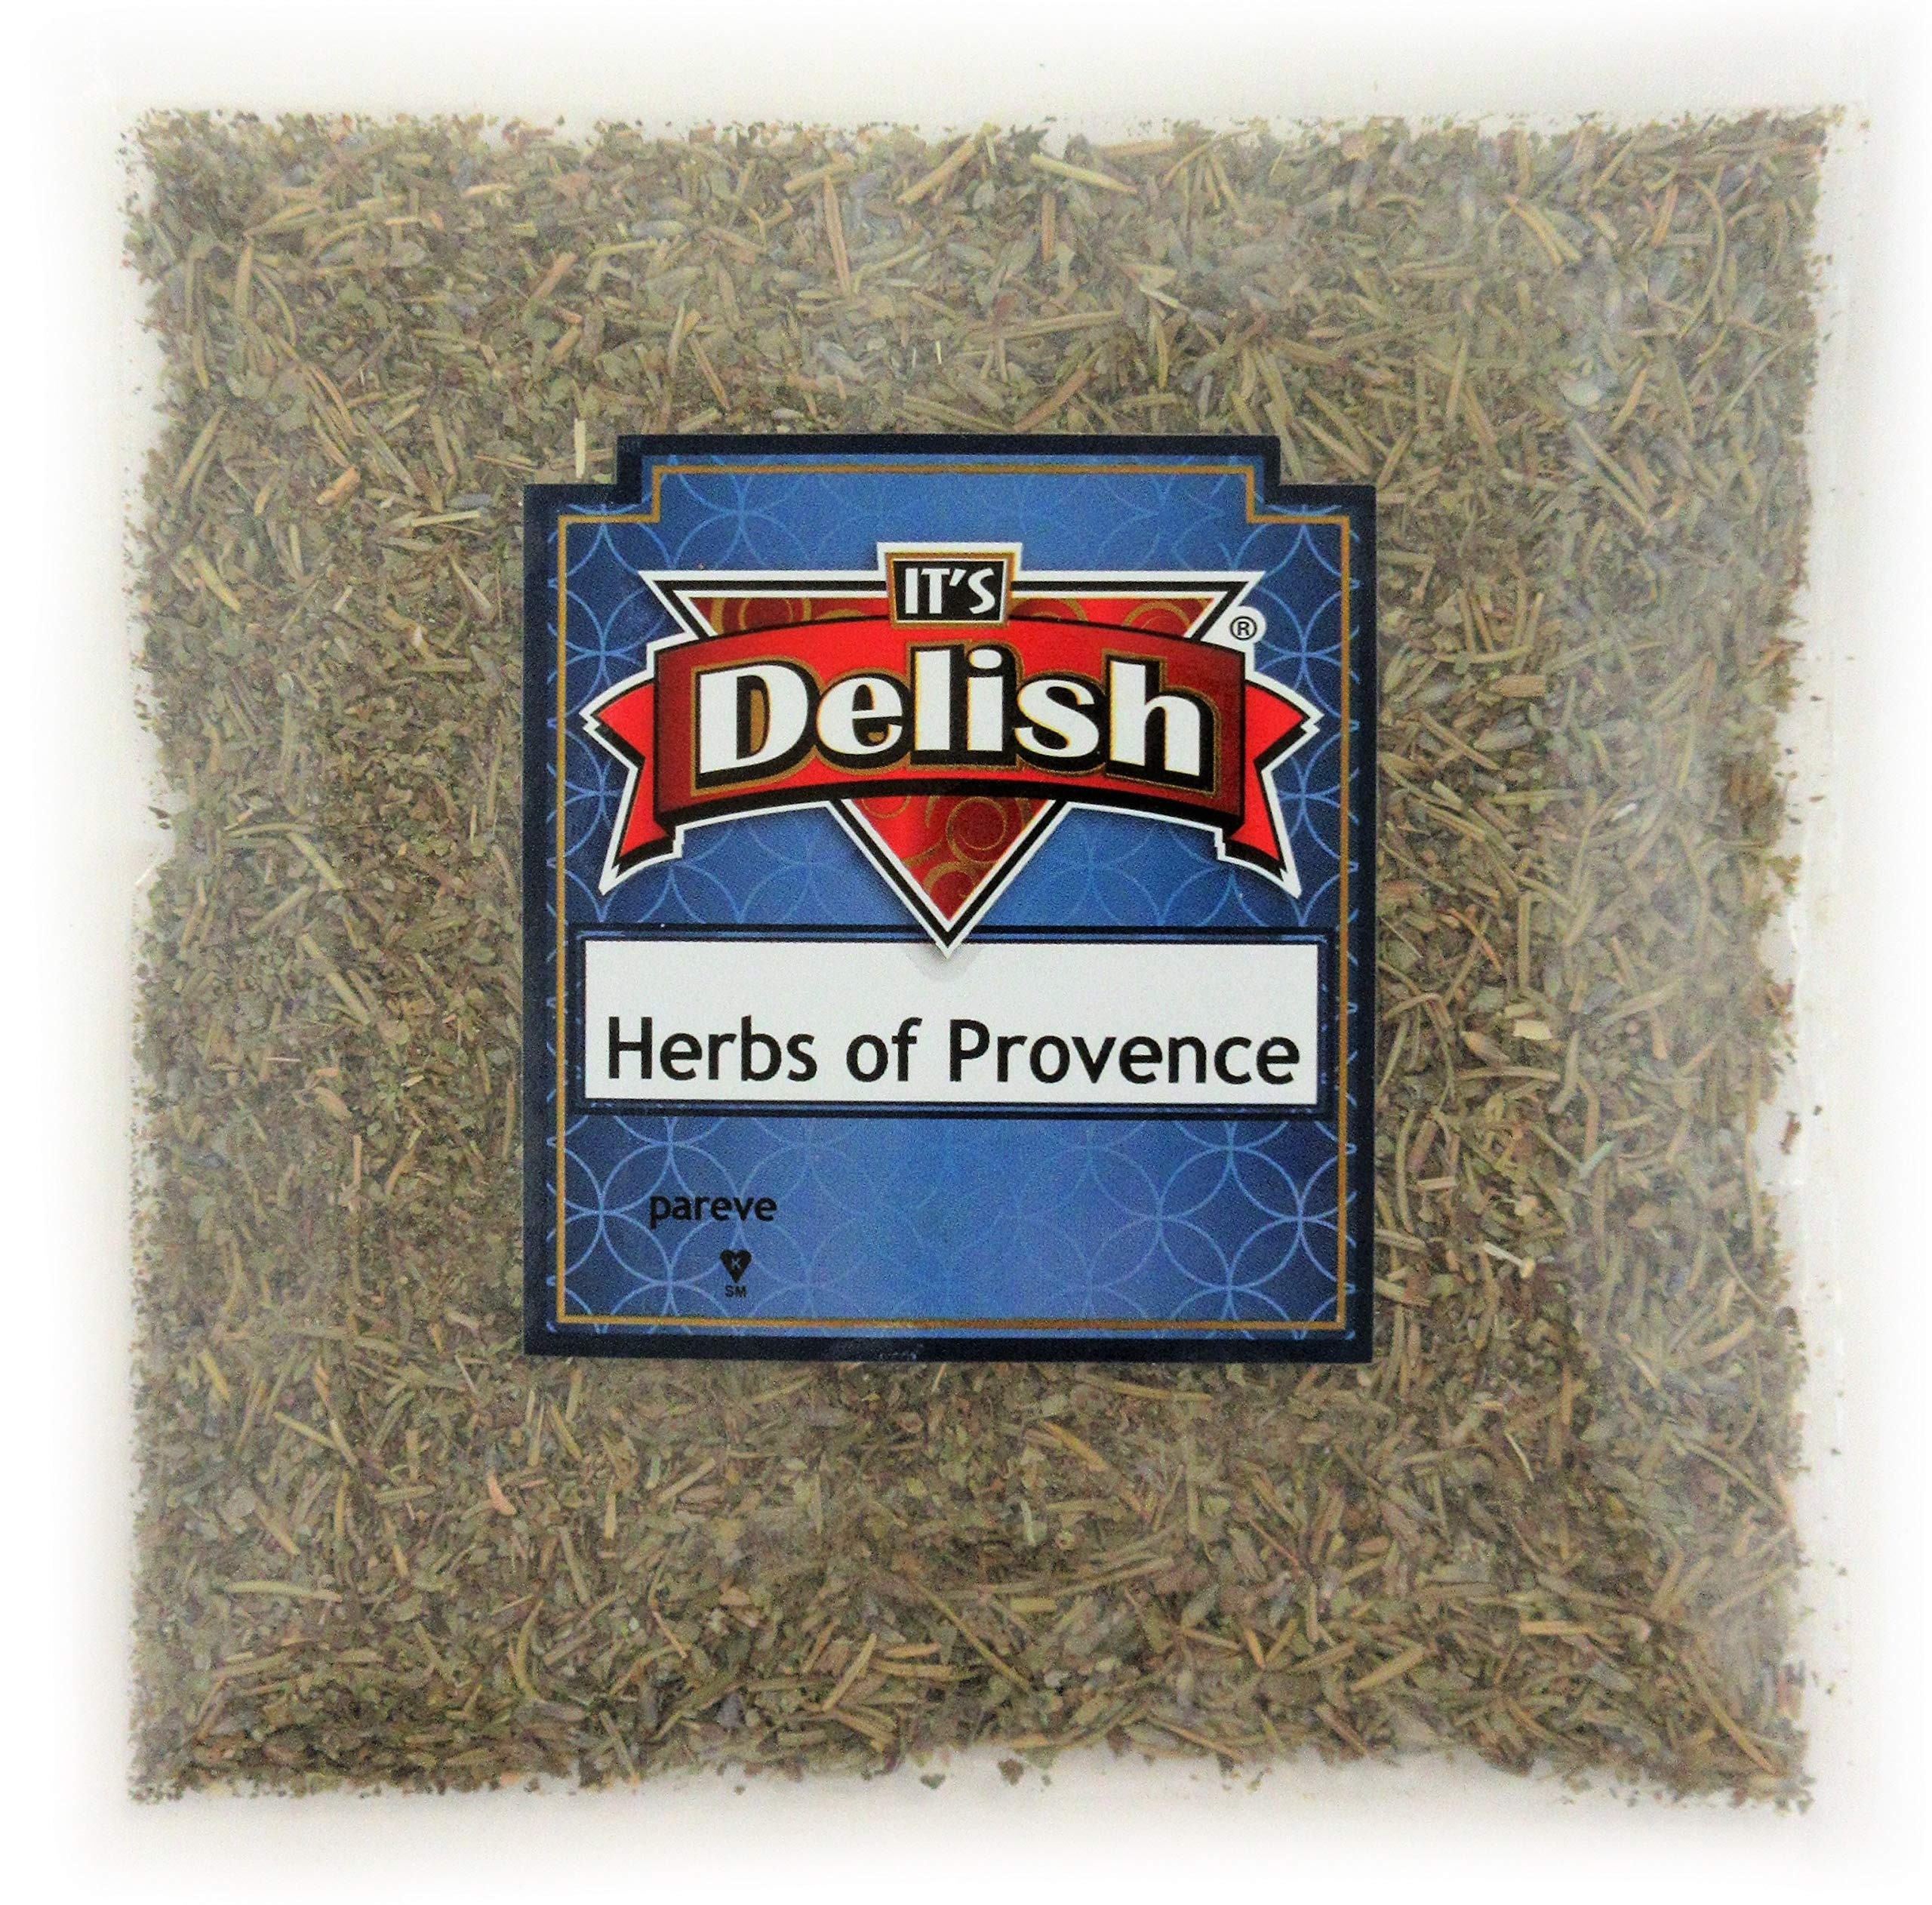
Item Name: Herbs of Provence All Natural by Its Delish, 2 oz
Bullet Point 1: Premium Dried Herbs De Provence
Bullet Point 2: Two Ounces 2 Oz bag Its Delish brand - Perfect for Refills
Bullet Point 3: Enhance your culinary experience with distinct flavor and vibrant aroma
Bullet Point 4: Sprinkle on tomato sauce, omelettes, stews, soups, salad dressing and marinades
Bullet Point 5: Certified Kosher OU Packaged in the USA non-irradiated non-GMO and No MSG
Product Description: <p></p><b>Its Delish Herbs Of Provence, 2 Oz Bag. </b> <p></p> Herbes de Provence (French pronunciation: ?[??b.d?.p??.v??s]) is a mixture of dried herbs typical of the Provence region of southeast France. Herbs de Provence are used to flavor grilled foods such as fish and meat, as well as vegetable stews. The mixture can be added to foods before or during cooking or mixed with cooking oil prior to cooking so as to infuse the flavor into the cooked food.<p></p><b>About It's Delish!</b> <p></p>It's Delish was established in 1992 and is located in North Hollywood, California. It's Delish is a food manufacturer and distributor who produces over 500 gourmet food products including licorice, sour belts, taffies, caramels, Jordan almonds, chocolates, nuts, fruits, trail mixes, spices, and the spice blends. It's Delish also produces organics and all natural products. We give you the opportunity to order from the factory direct!<p></p>It’s Delish! prides itself on the four pillars that are at the foundation of everything we do.<p></p>Innovation Quality Value Service
Value: 2.0
Unit: Ounce

Price: 10.99